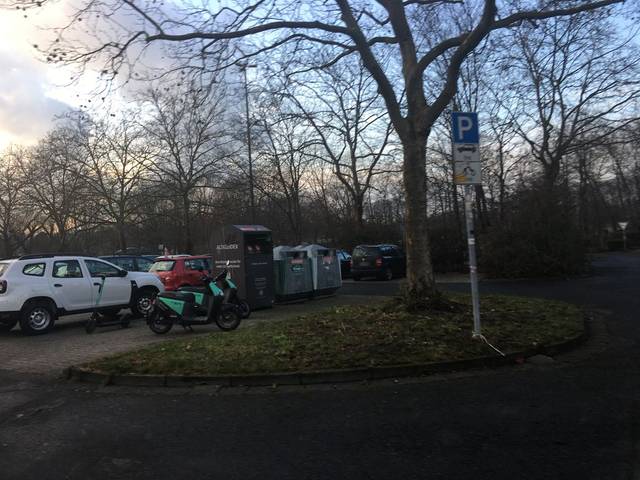
Region: Germany
Coordinates: 50.865, 7.037